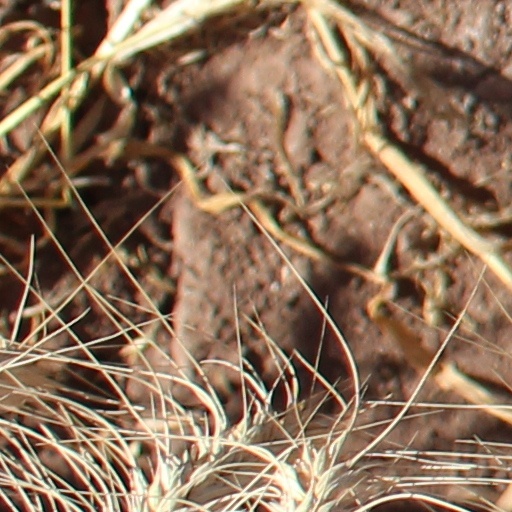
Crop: wheat